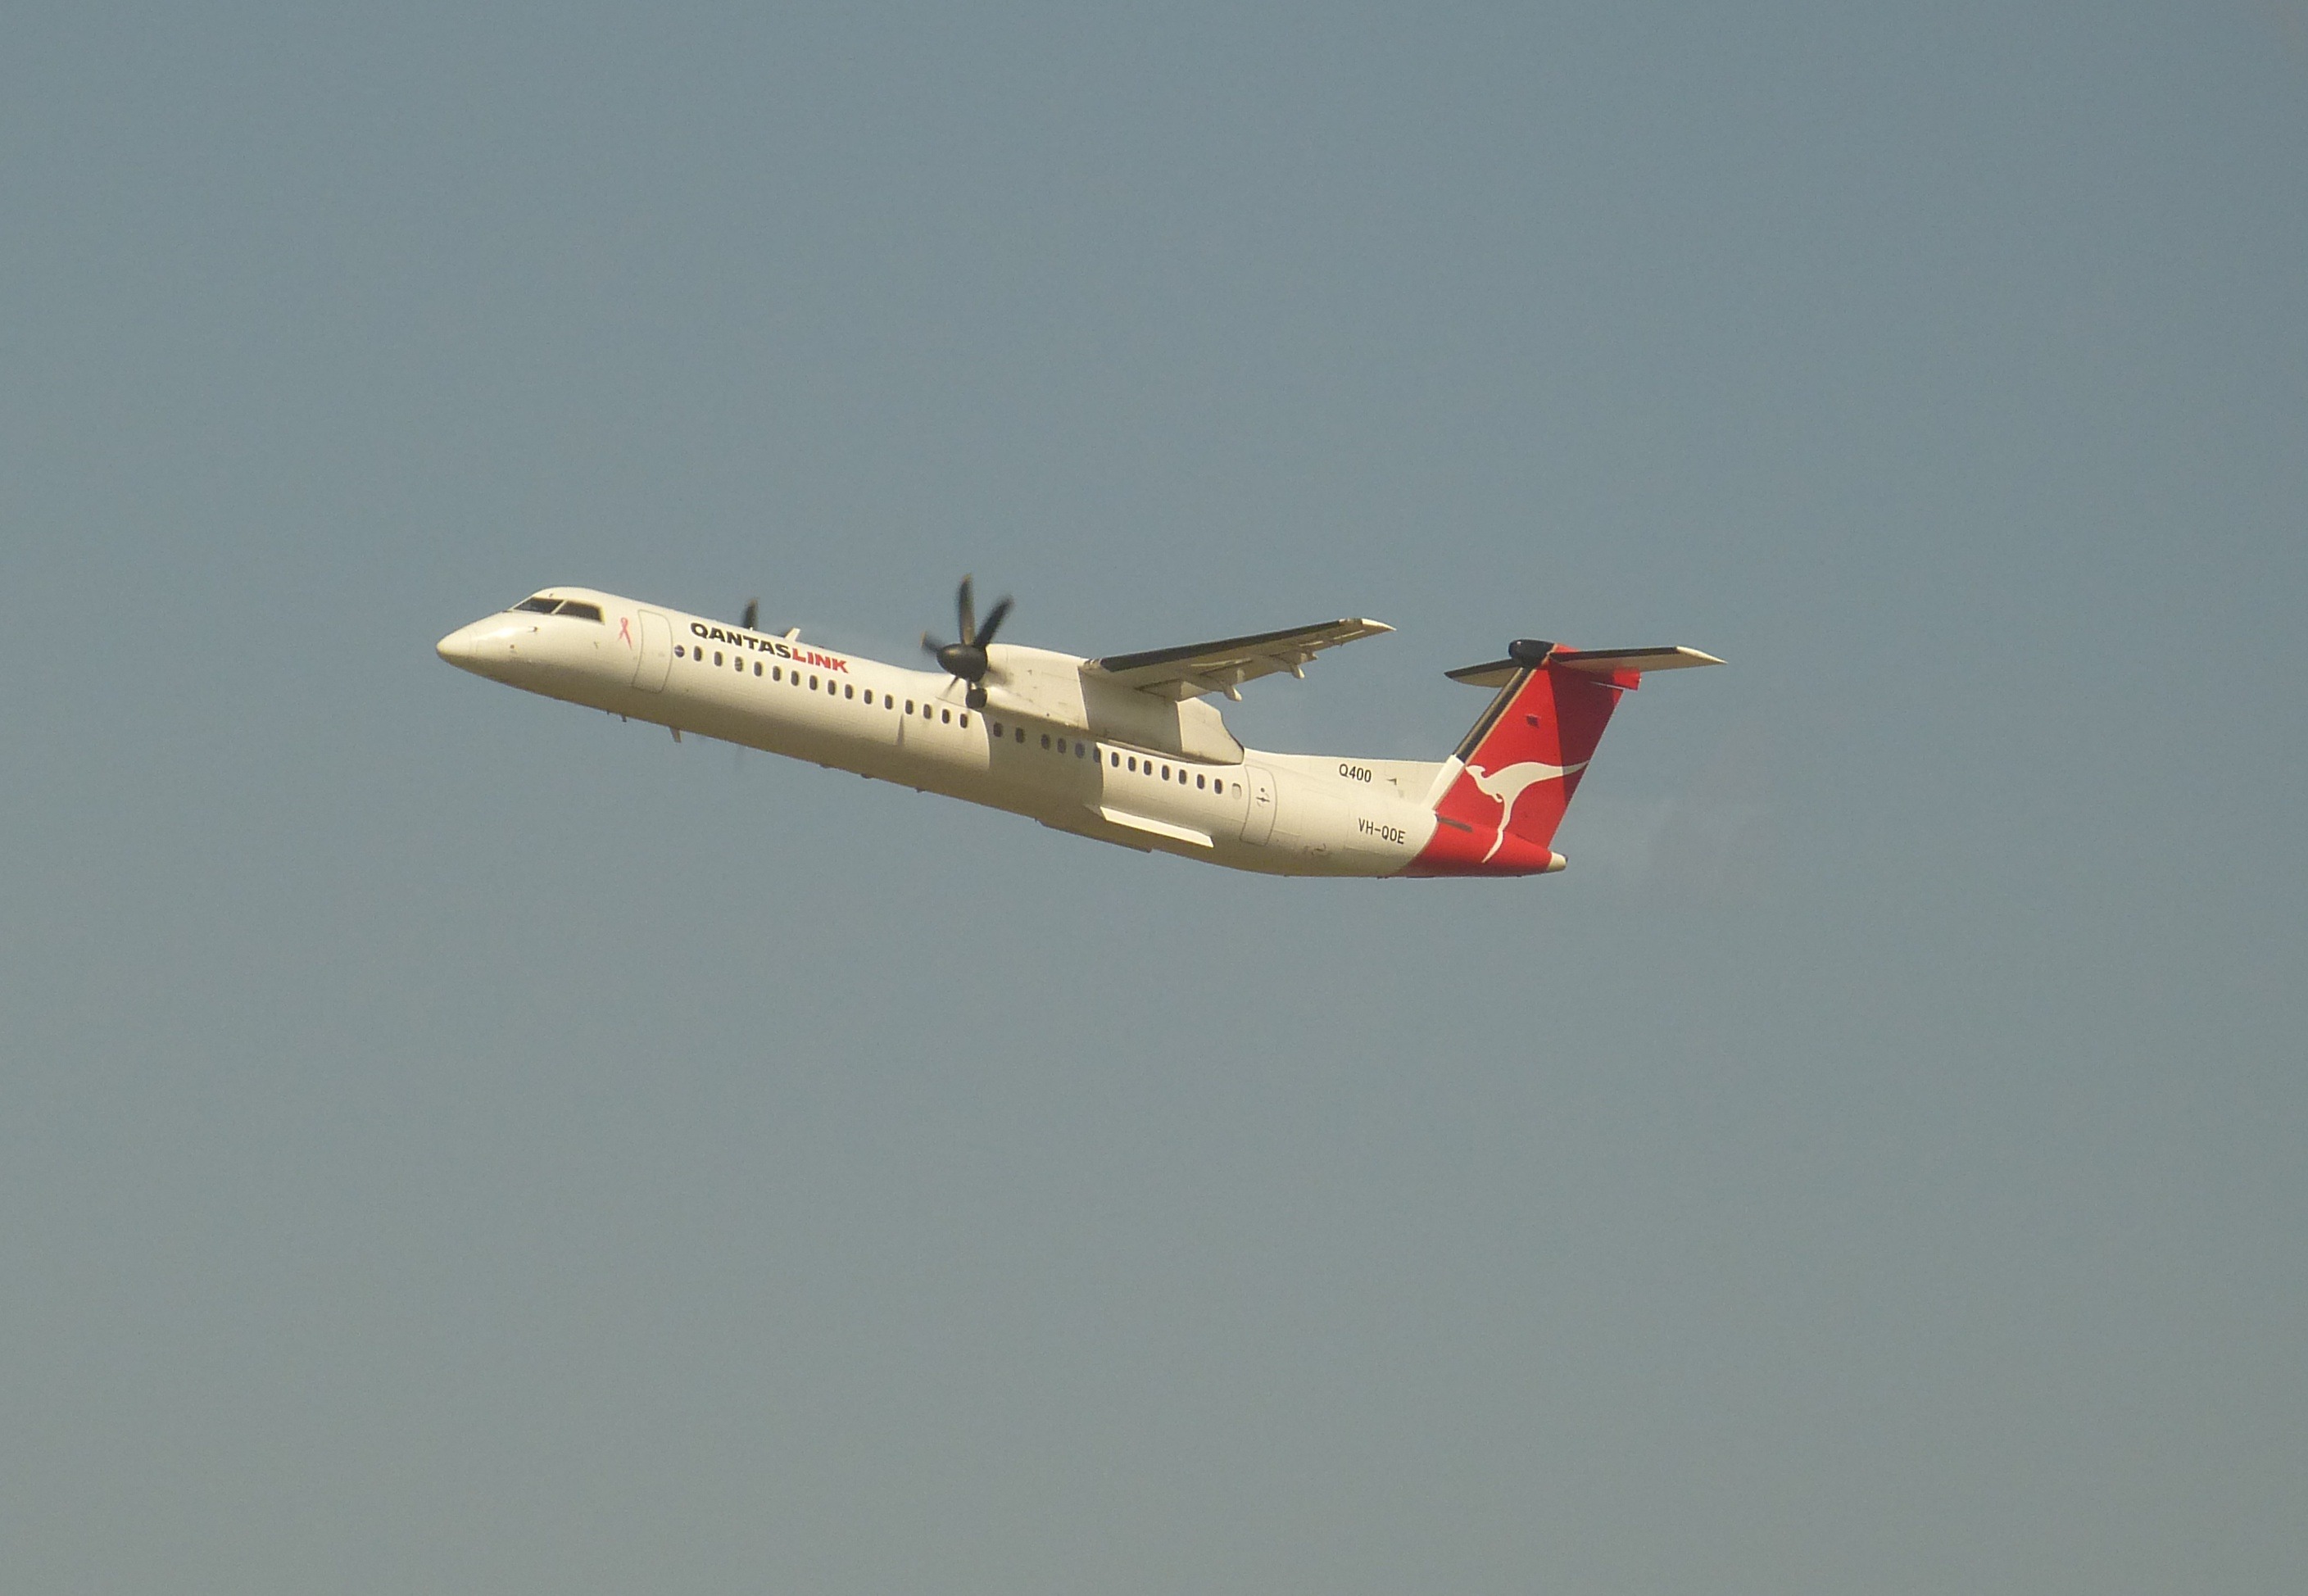
wing, sky, fly, airplane, aircraft, jet, transport, vehicle, airline, aviation, flight, tourism, start, glider, australia, airliner, propeller, boeing, takeoff, propeller plane, air show, light aircraft, air force, aerobatics, monoplane, atmosphere of earth, aircraft engine, general aviation, air racing, quantas